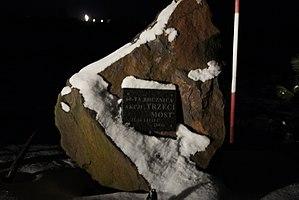
L’opération Most III ou l’opération Wildhorn III est une opération de la Seconde Guerre mondiale dans laquelle l'Armia Krajowa polonaise fournit aux Alliés des informations cruciales sur la fusée allemande V2.